Texas Stadium

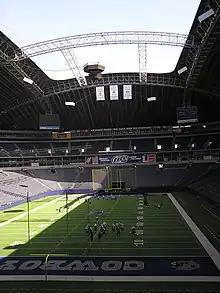
Interior, 2007

The Cowboys had played at the Cotton Bowl in Dallas since their inception in 1960. However, by the mid-1960s, founding owner Clint Murchison, Jr., felt that the Fair Park area of the city had become unsafe and downtrodden, and did not want his season ticket holders to be forced to go through it. Murchison was denied a request by mayor Erik Jonsson to build a new stadium in downtown Dallas as part of a municipal bond package.